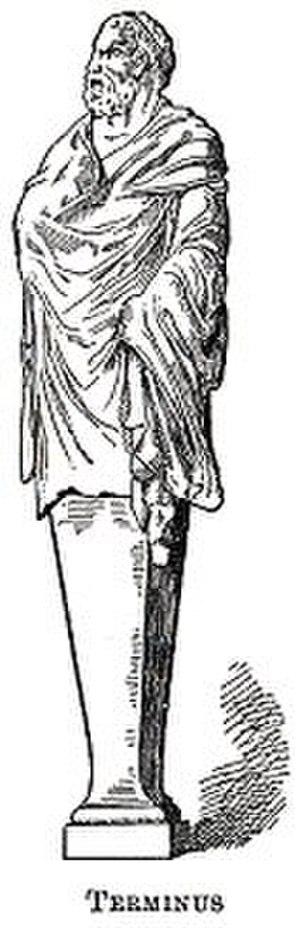
Terminus est une divinité romaine qui est le gardien des bornes. Fils de Jupiter, il est parfois assimilé à son père sous le nom de Jupiter Terminus. Il fut d'abord représenté sous la figure d'une grosse pierre quadrangulaire ou d'une souche puis, plus tard, on lui donna une tête humaine placée sur une borne pyramidale qui servait de limite aux particuliers ou à l'État. Il était toujours sans bras et sans pieds, afin qu'il ne pût changer de place.